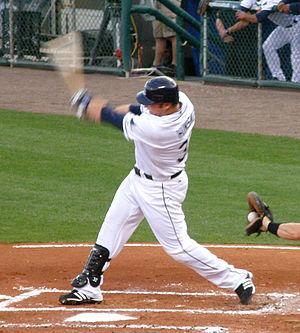
Eric Scott Hinske, né le 5 août 1977 à Menasha aux États-Unis, est un ancien joueur américain de baseball ayant évolué dans les Ligues majeures. Il est instructeur de premier but pour les Diamondbacks de l'Arizona.